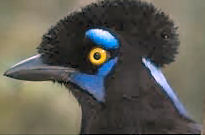
Species: PLUSH CRESTED JAY
Scientific name: CYANOCORAX CHRYSOPS
ImageNet parent category: jay